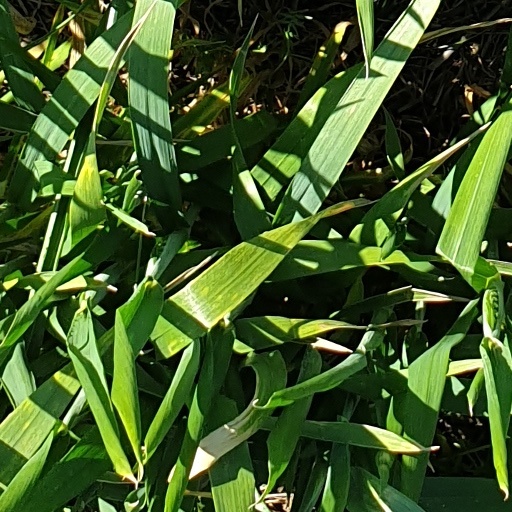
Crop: wheat